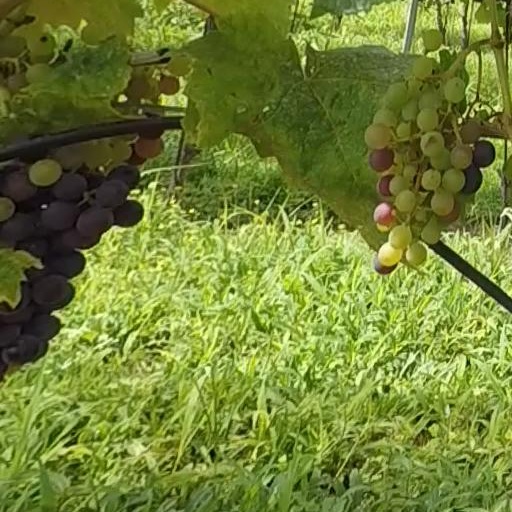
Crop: grape